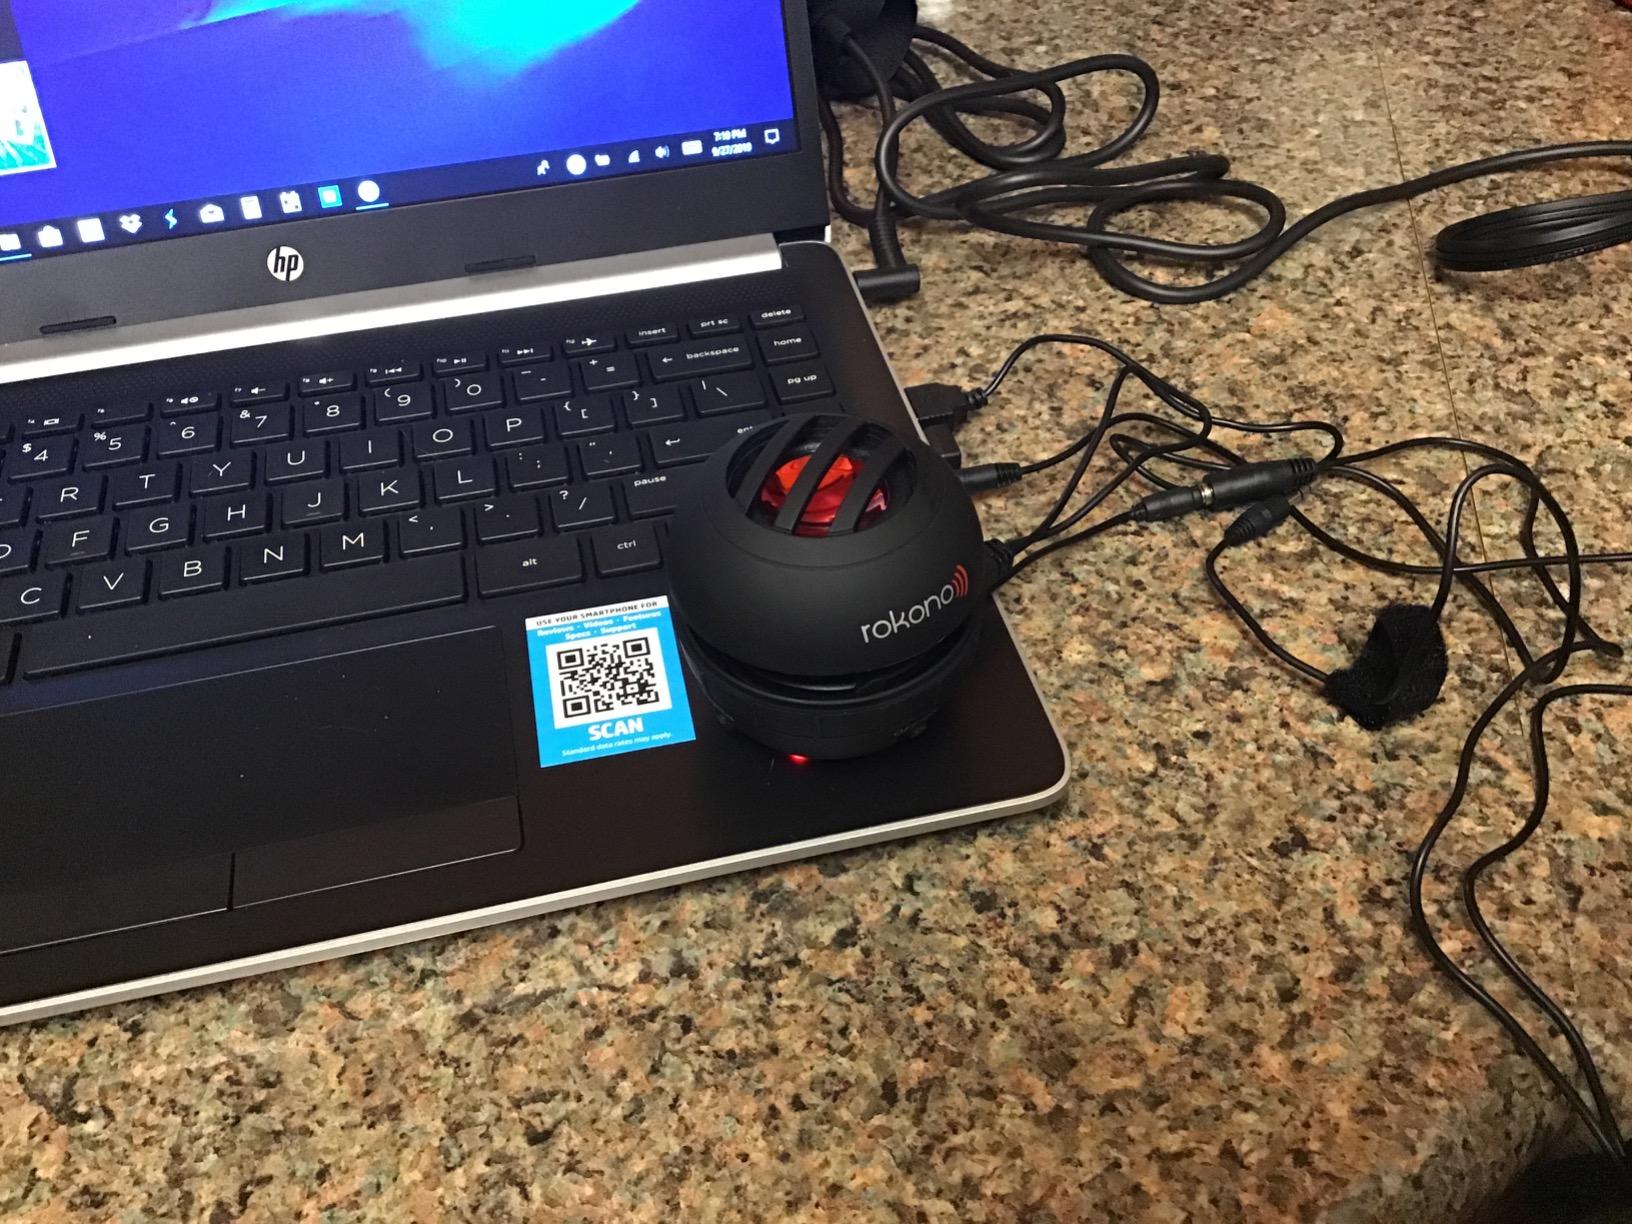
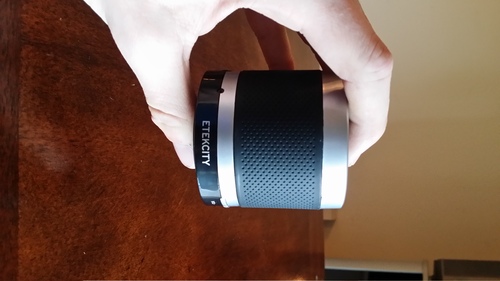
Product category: speaker
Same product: no